Benoît Mottet de La Fontaine

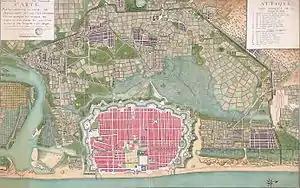
Defences of Pondicherry, 1778

Mottet was born on 4 July 1745 at the Château de Compiègne in Compiègne. He was a younger son of Madeleine Coustant de Belle-Assise (1705–1771) and Claude Nicolas Mottet (1693–1768), a lawyer in Parlement who was an officer in the King's Venery.